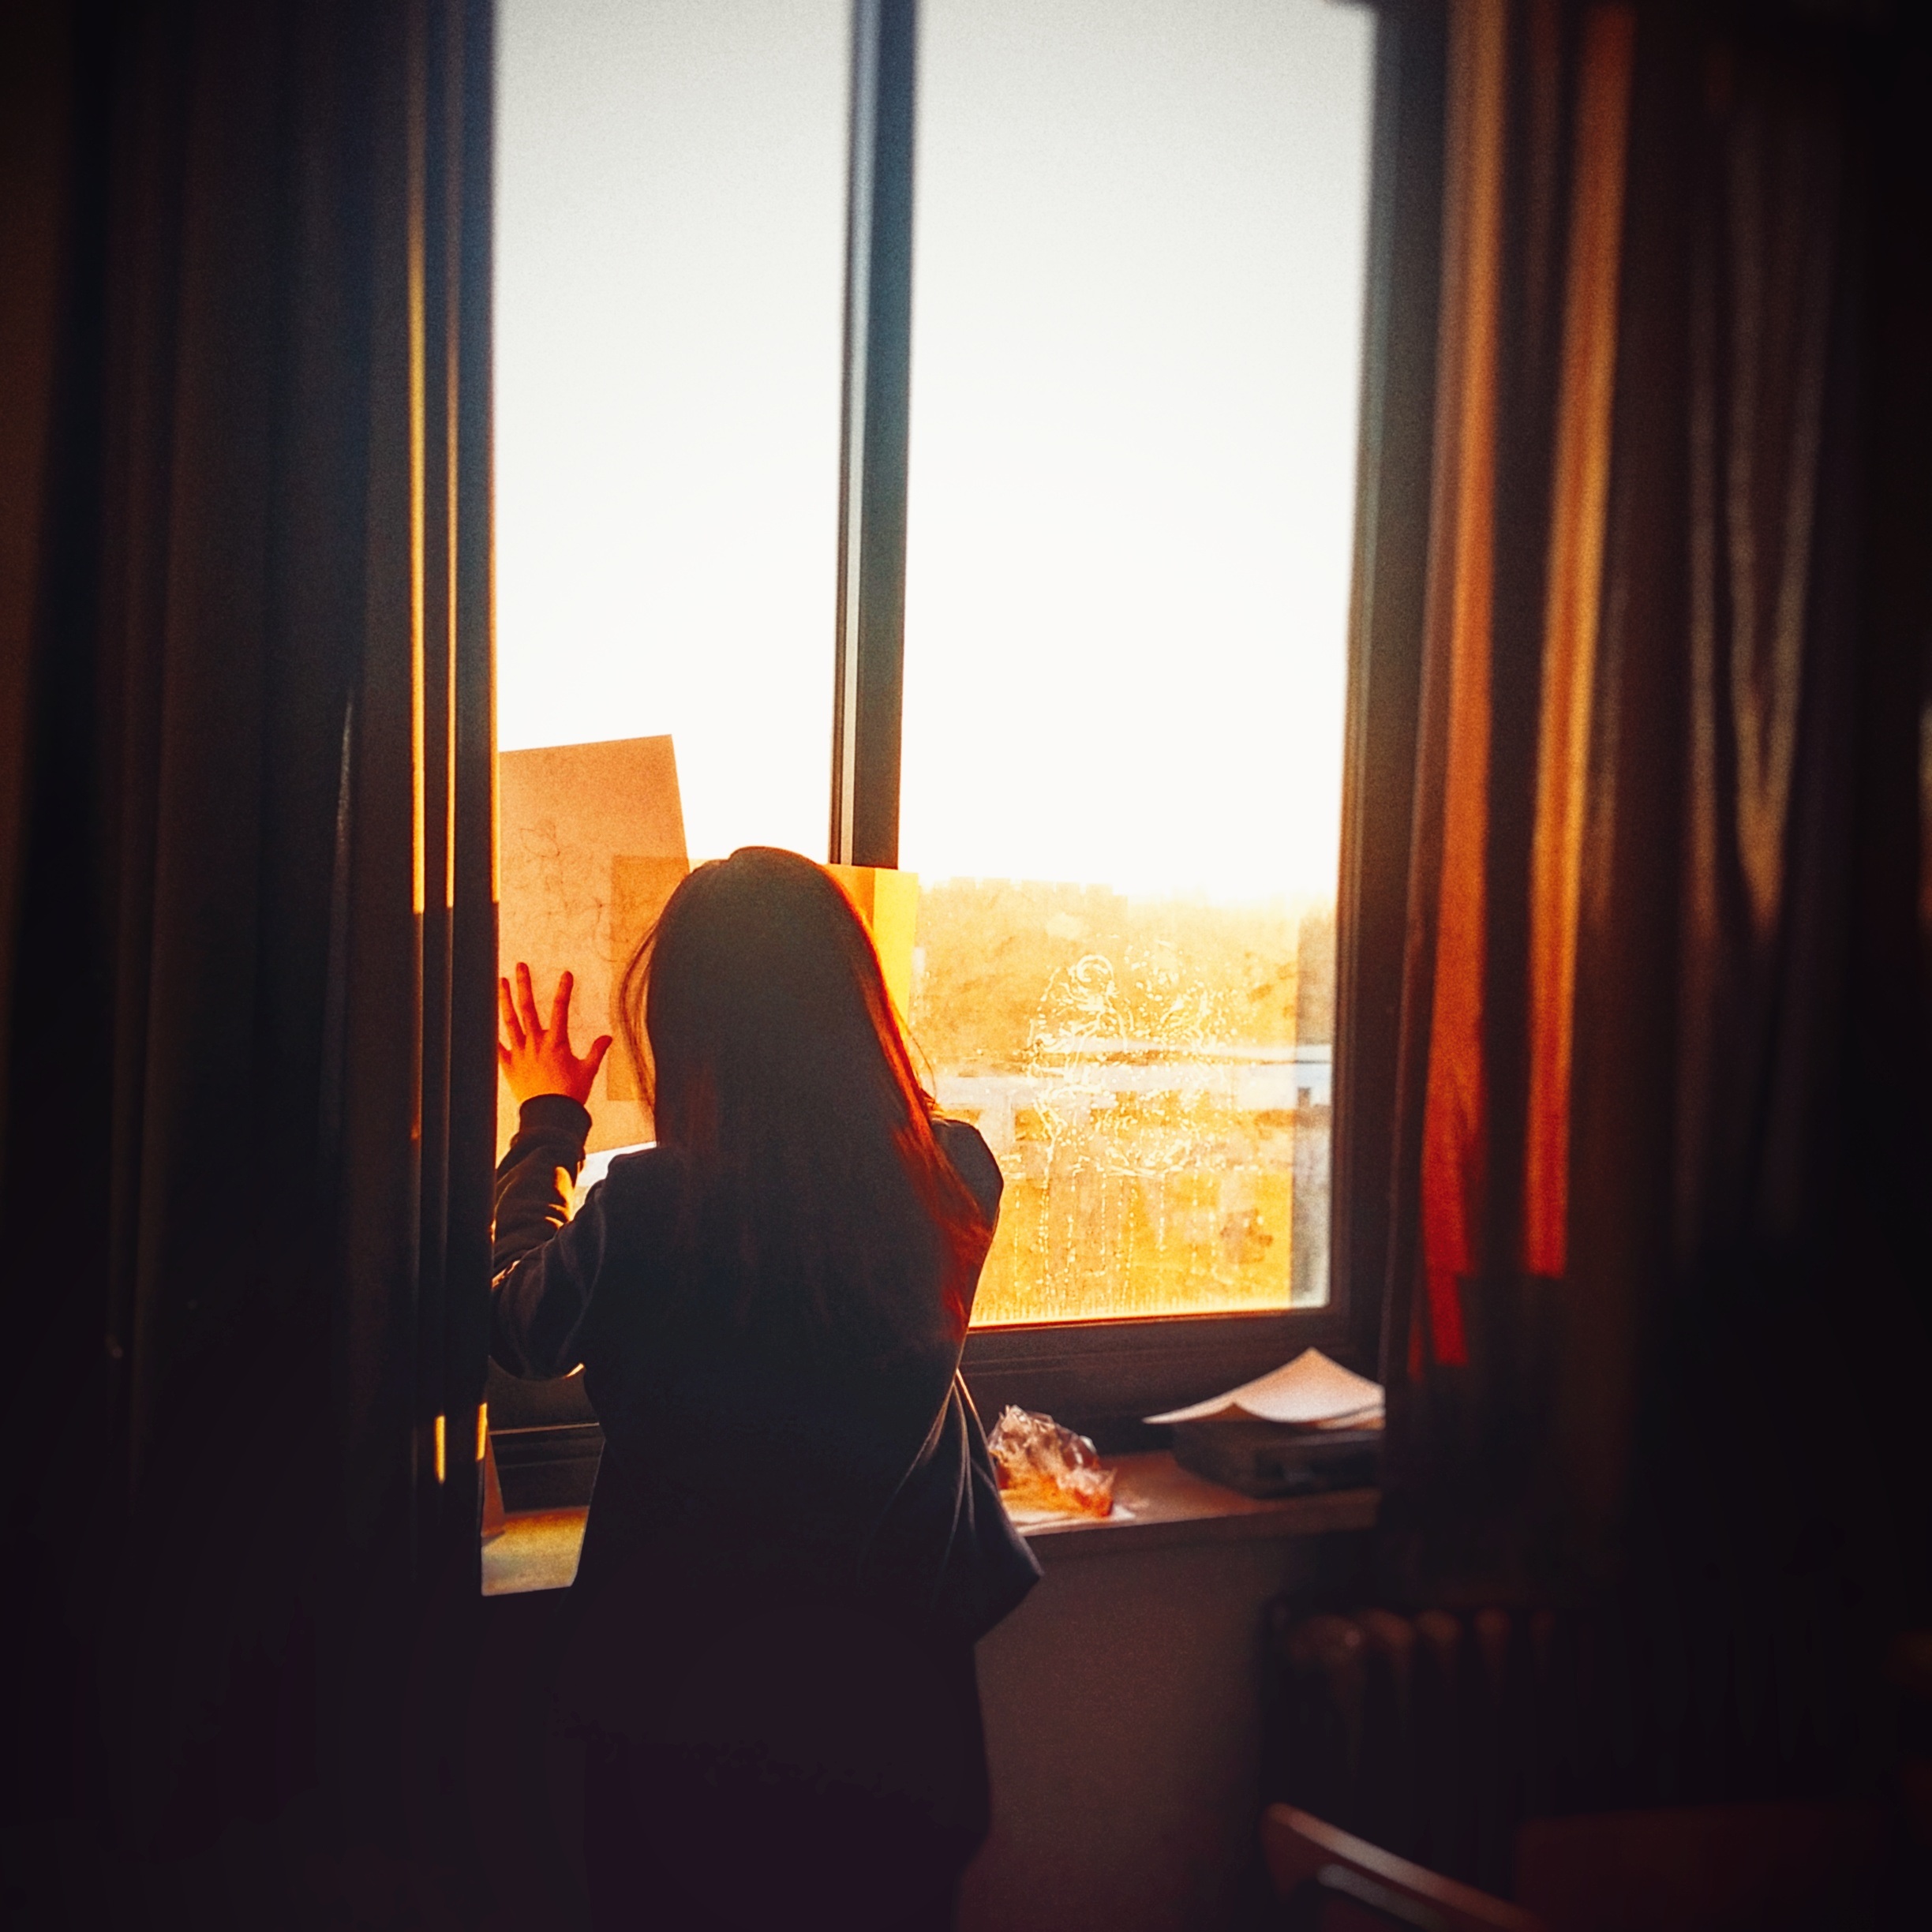
light, sunlight, window, color, darkness, lighting, interior design, shape